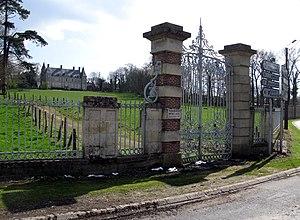
Arrest est une commune française située dans le département de la Somme en région Hauts-de-France.